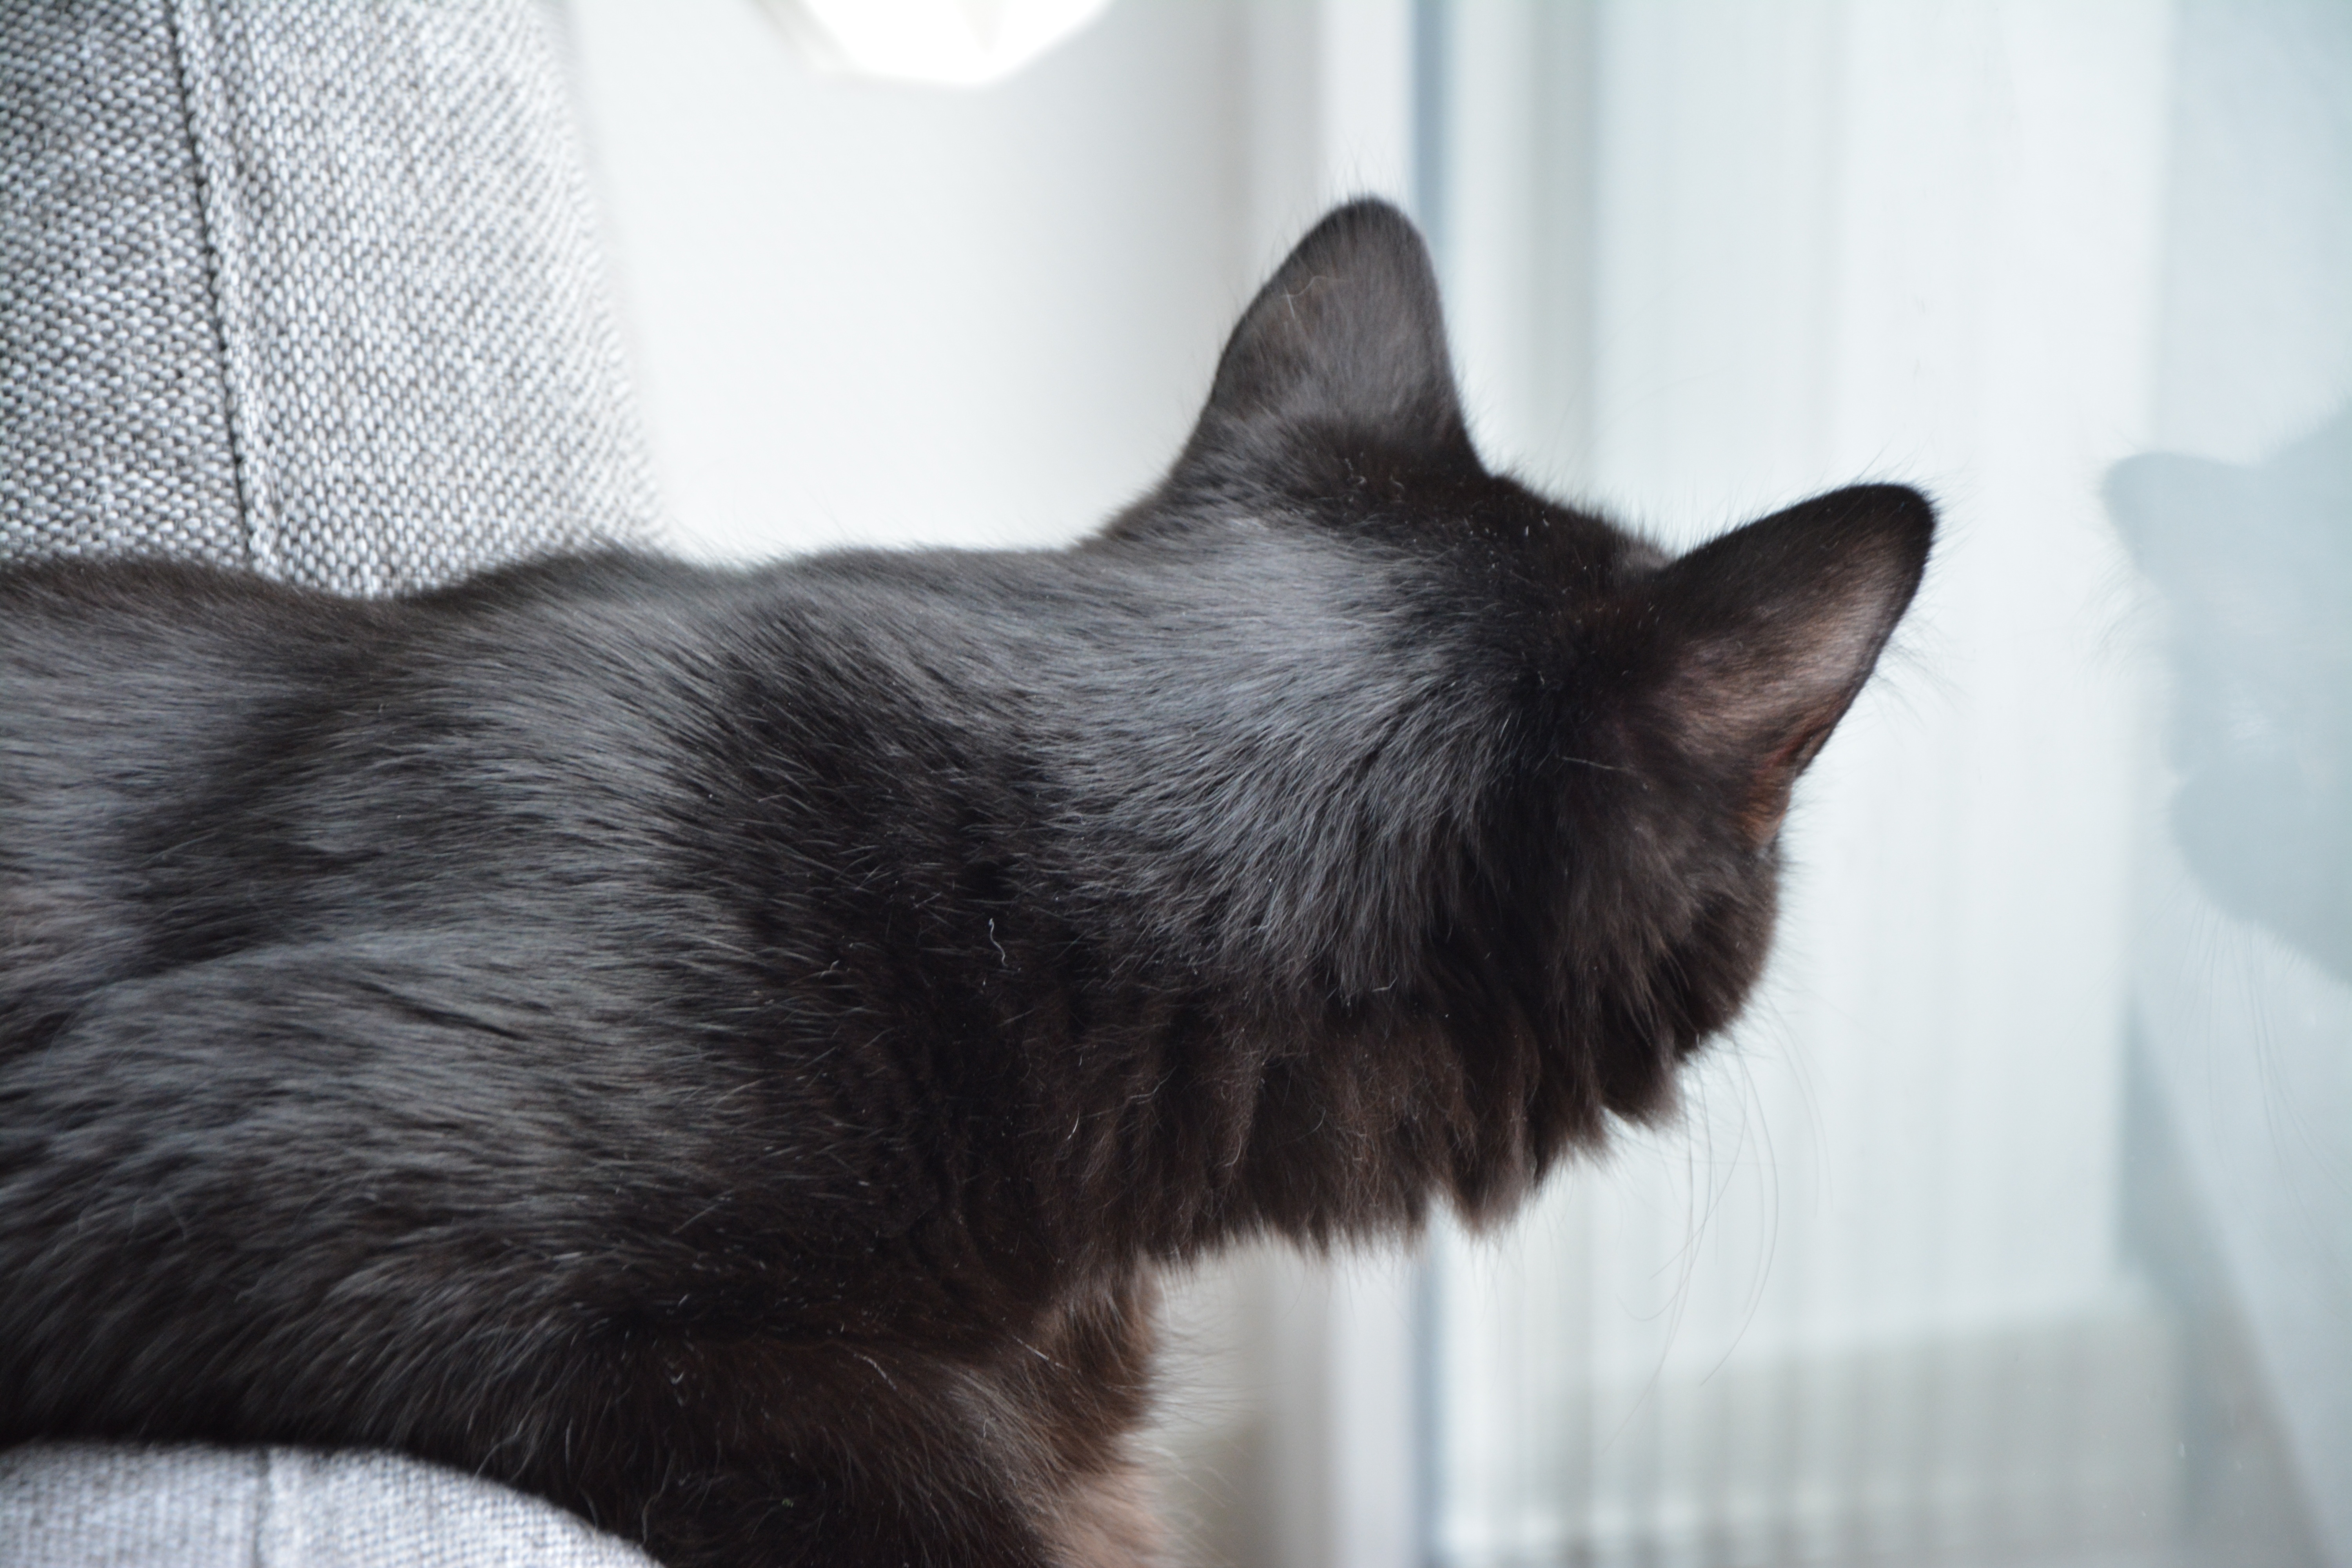
kitten, cat, mammal, black cat, black, nose, whiskers, skin, vertebrate, small to medium sized cats, cat like mammal